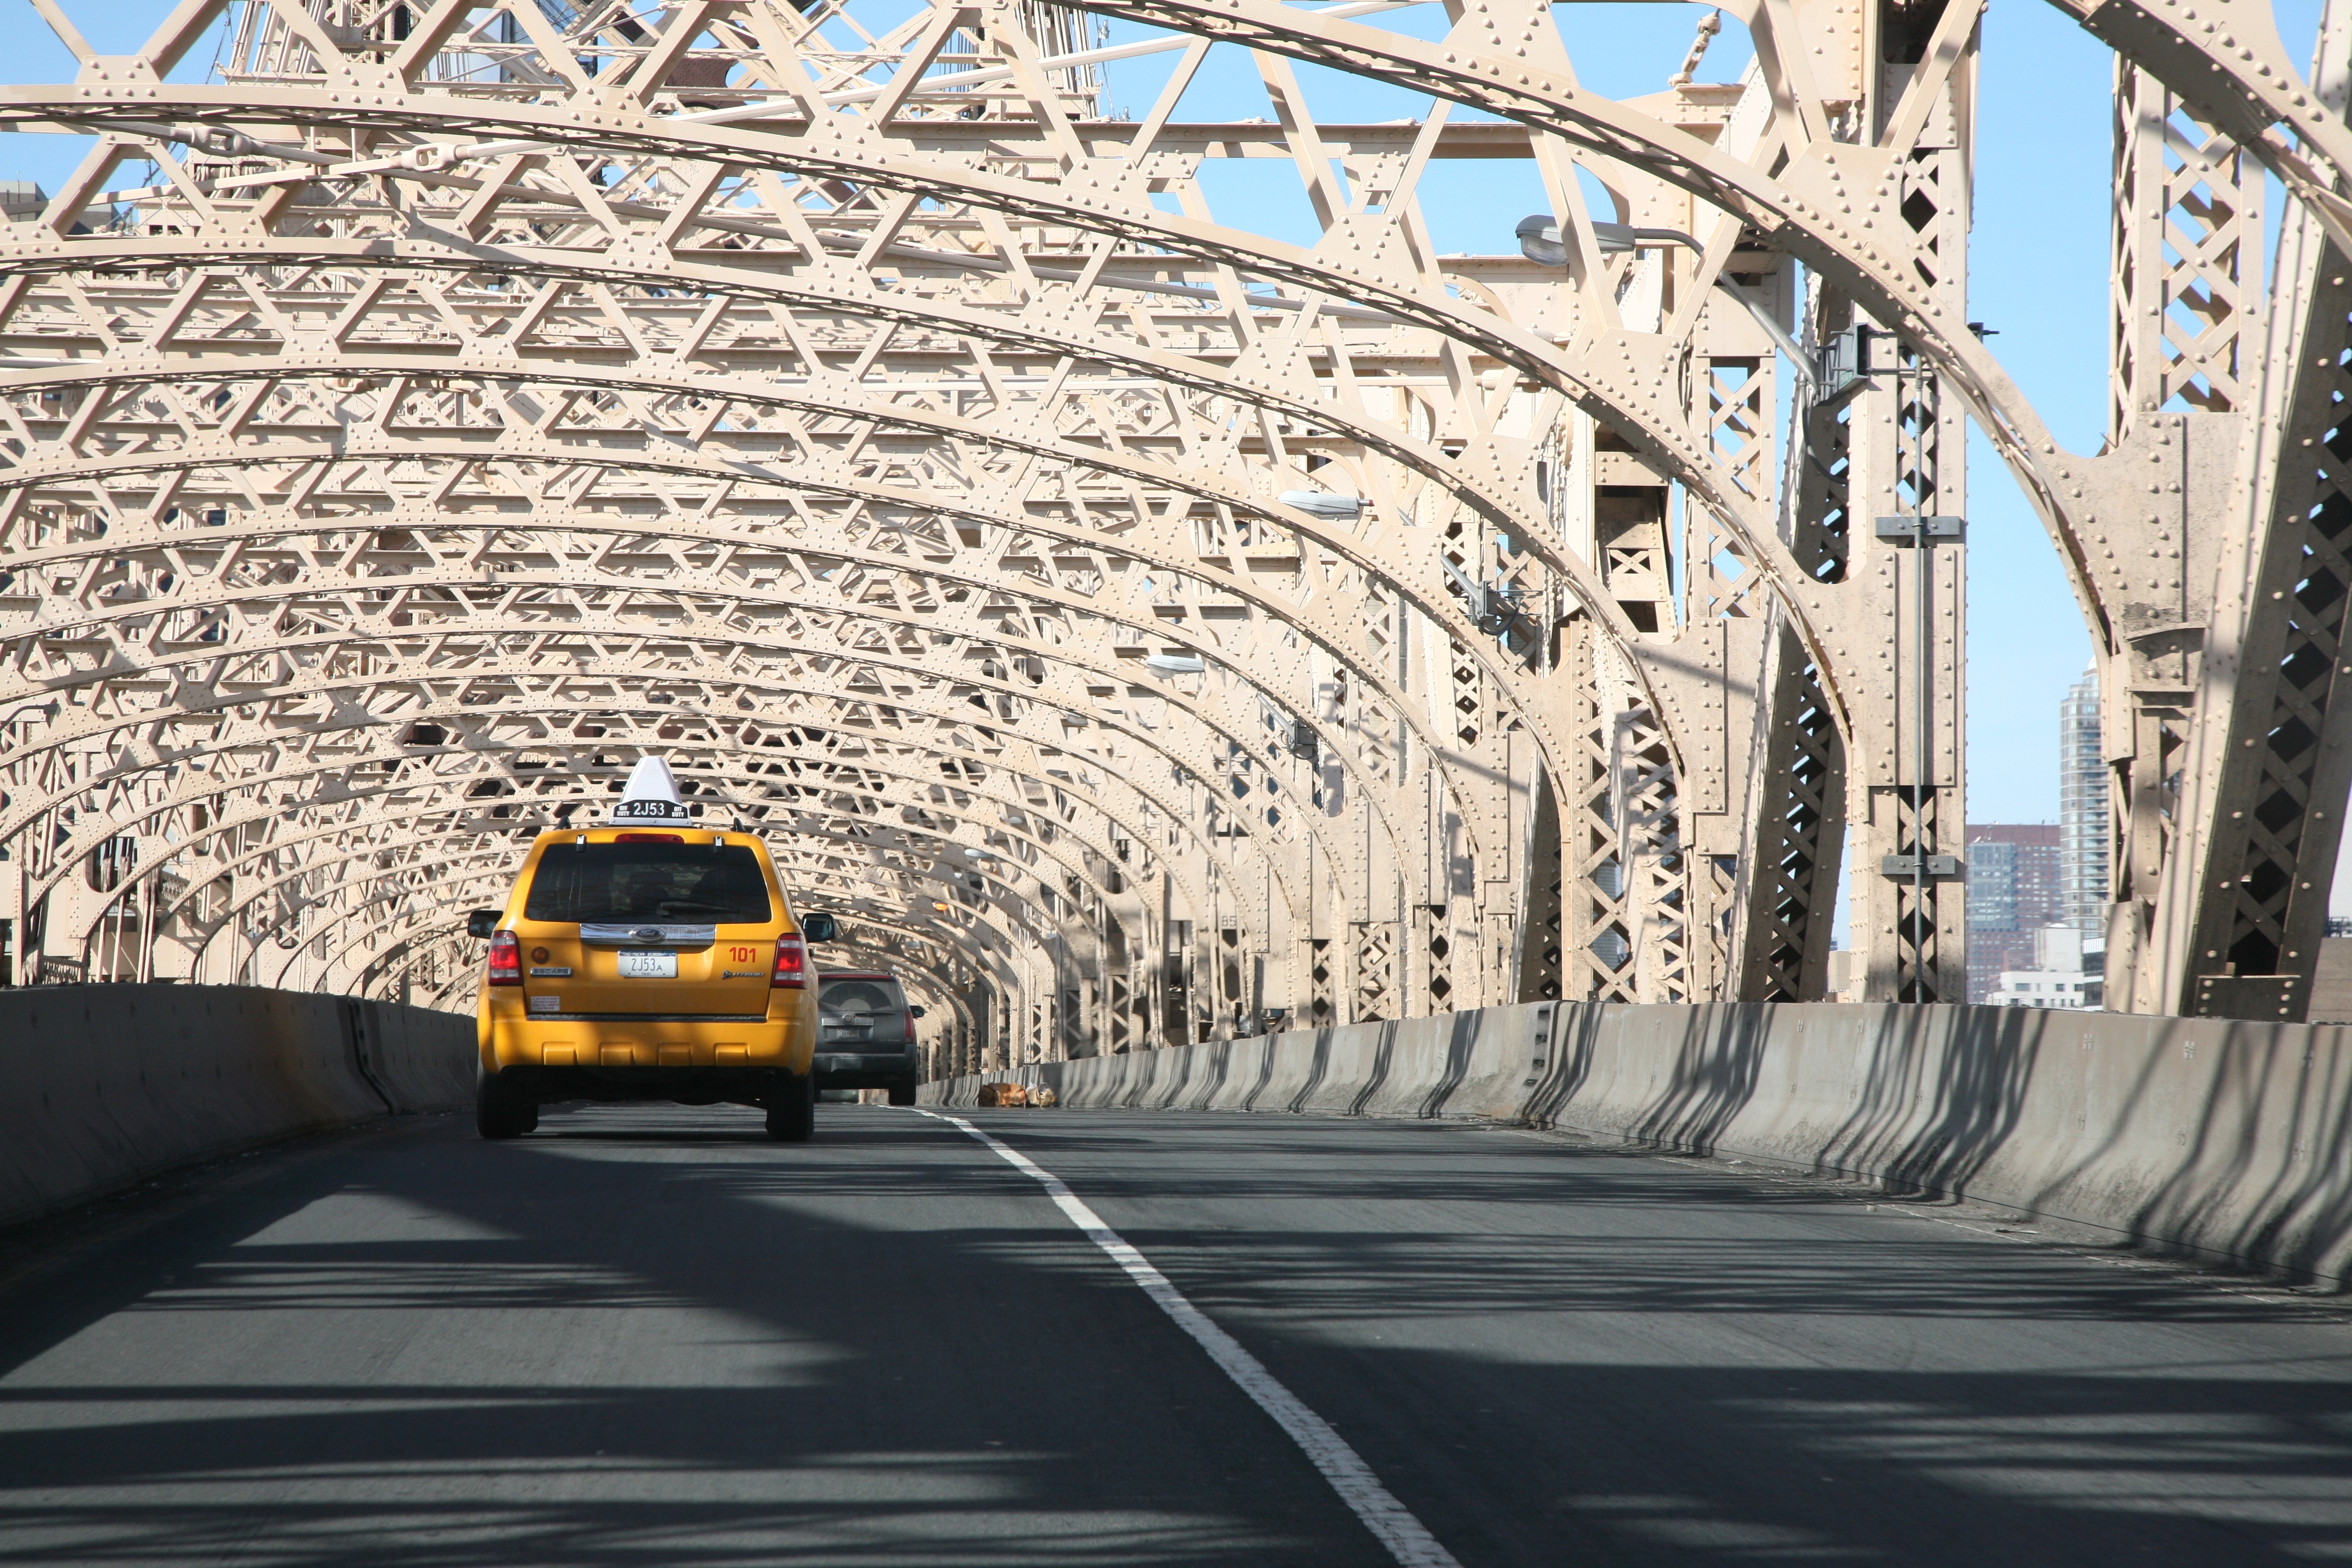
architecture, road, bridge, street, transport, nyc, lane, newyork, infrastructure, newyorkcity, ny, pont, eastriver, queens, queensborobridge, queensboro, 59thstreetbridge, cantileverbridge, urban area